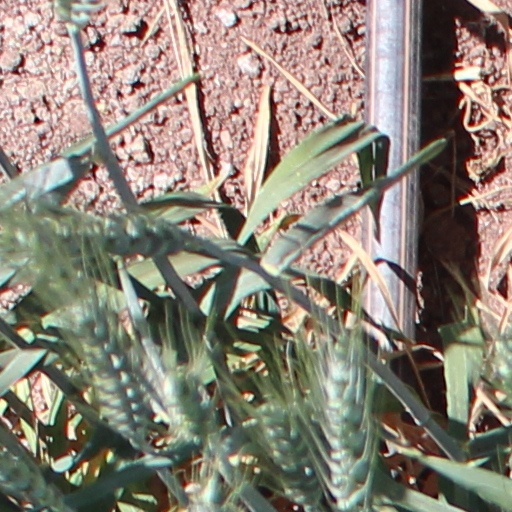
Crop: wheat